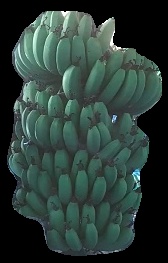
Variety: pachbale
Grade: grade1